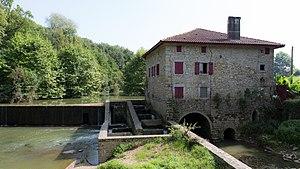
Moulin de Heugas
Bidache est une commune française, située dans le département des Pyrénées-Atlantiques en région Nouvelle-Aquitaine.